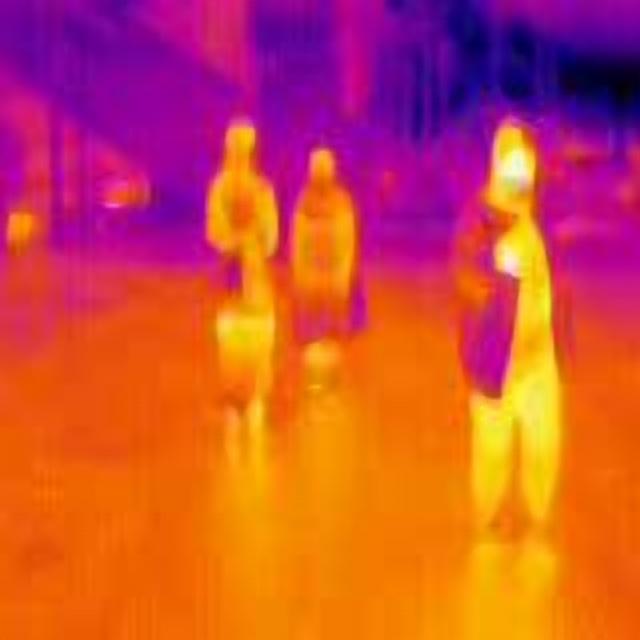
Detected objects:
label: person
label: person
label: person